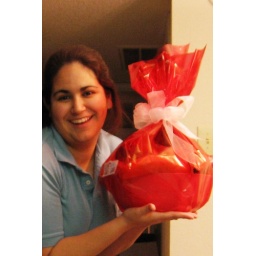
When in doubt, gift a fruit basket (or bowl)...